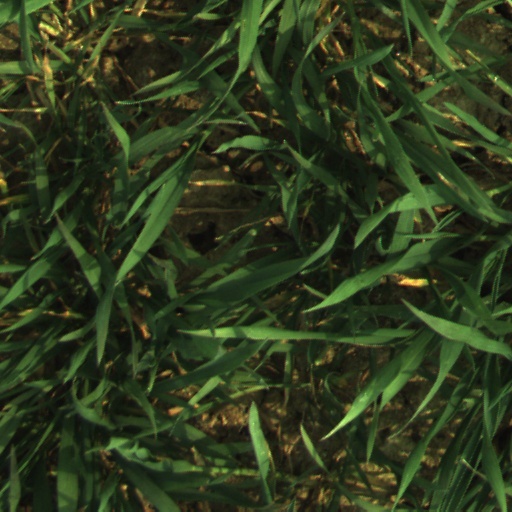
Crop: wheat